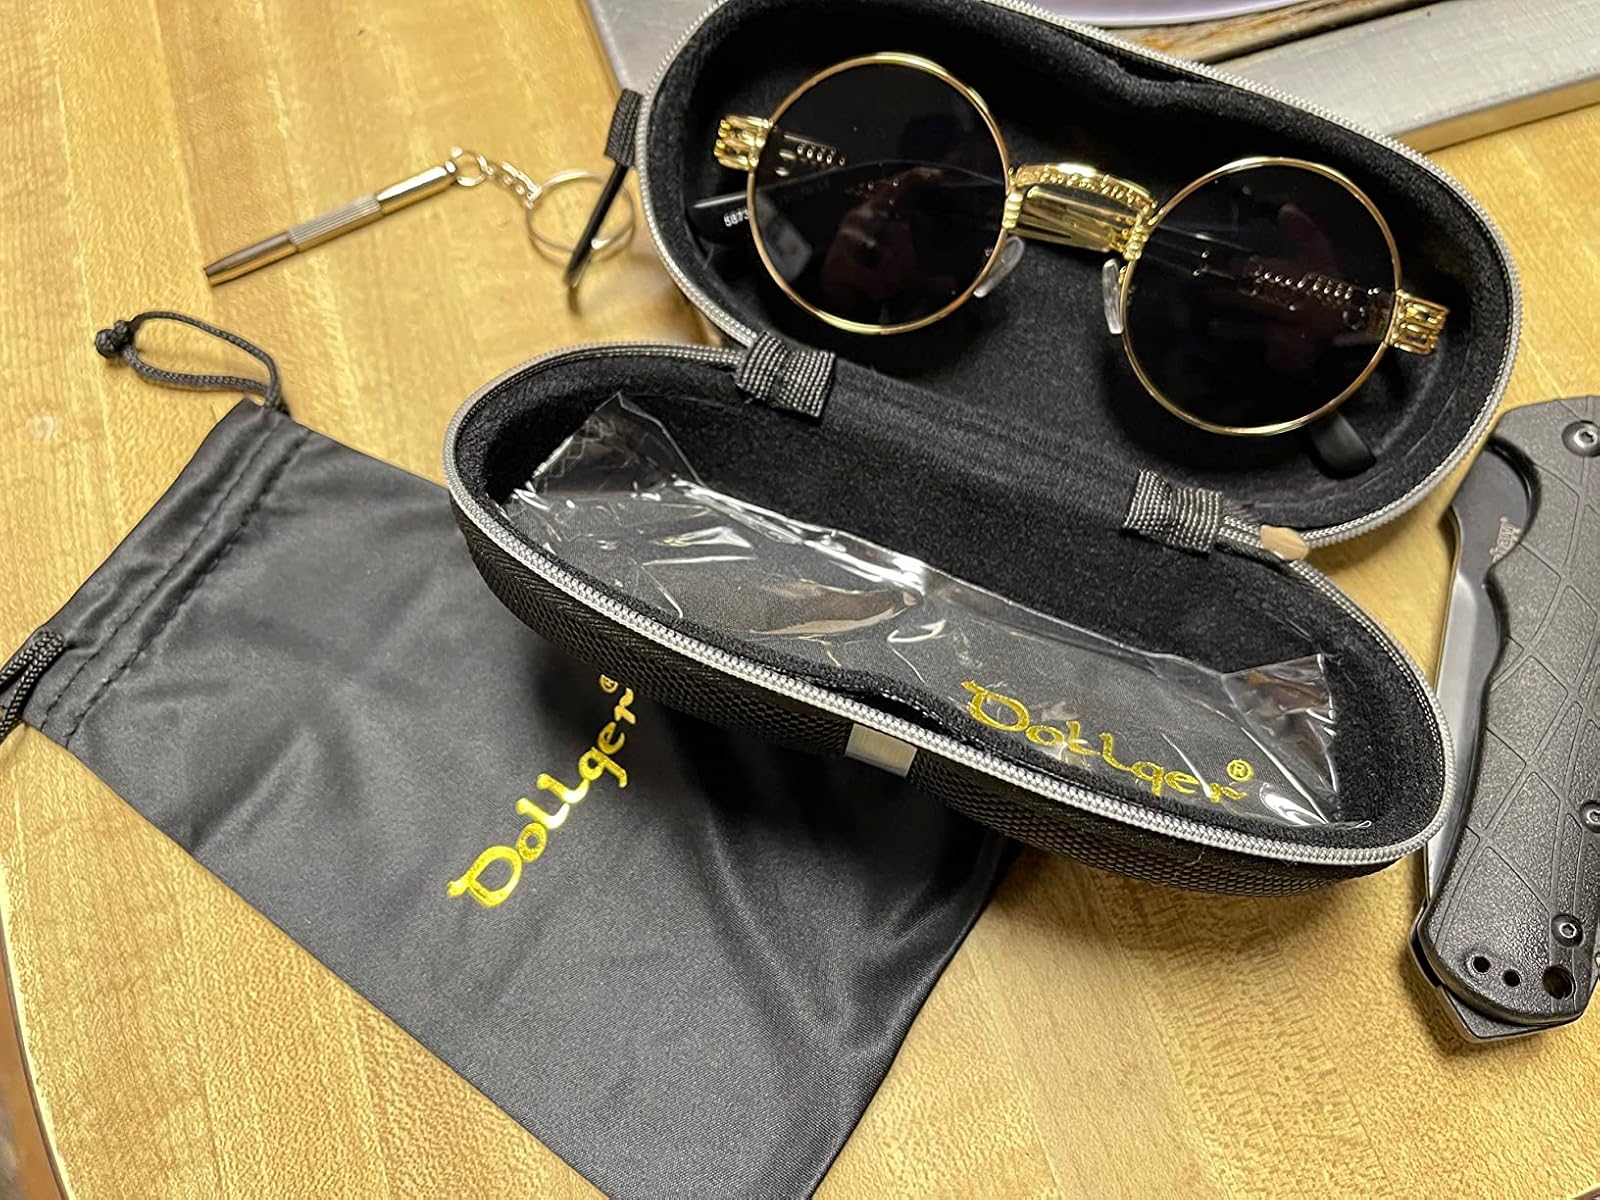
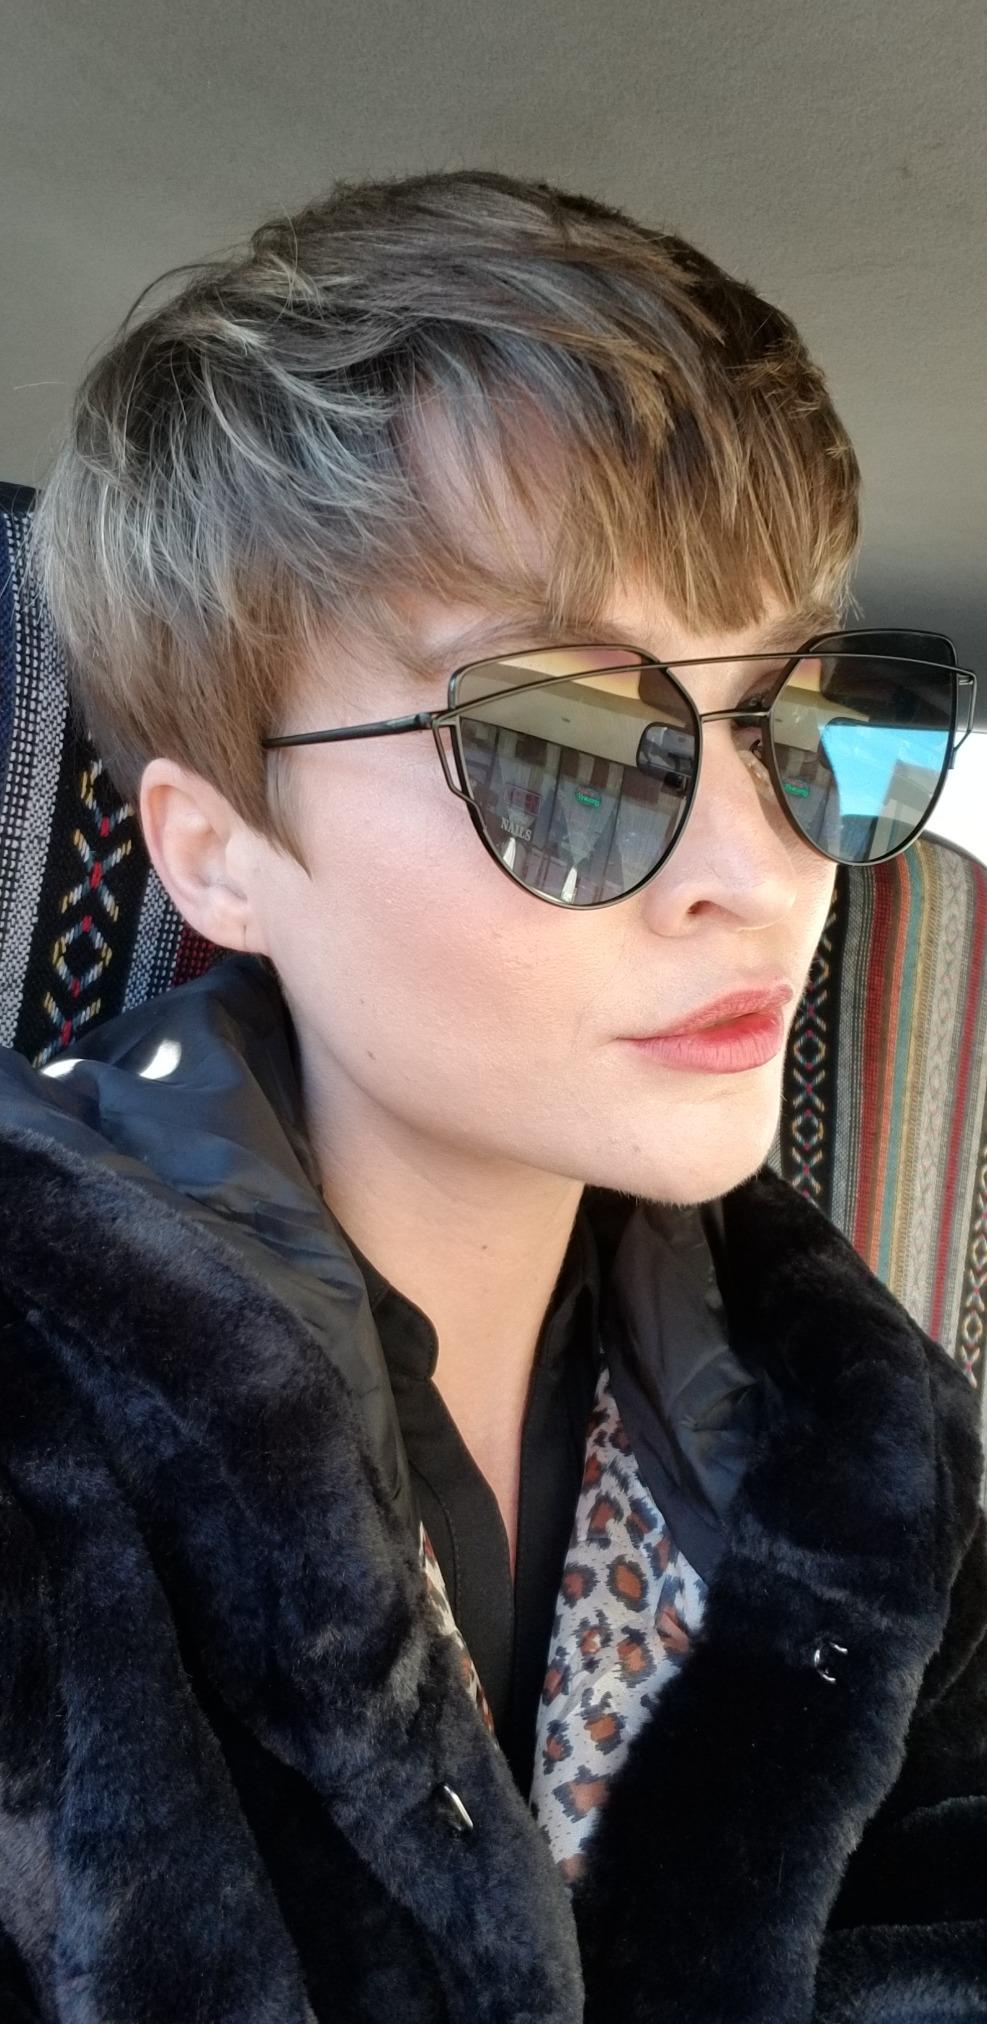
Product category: accessories_sunglasses
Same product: no